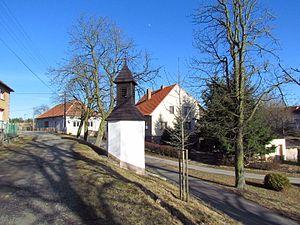
Popůvky est une commune du district de Třebíč, dans la région de Vysočina, en République tchèque. Sa population s'élevait à 78 habitants en 2019.